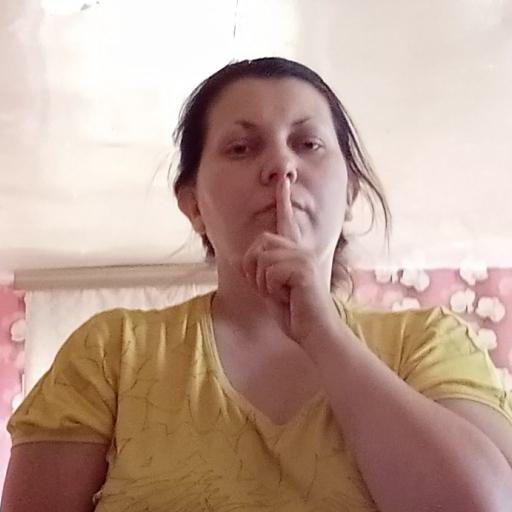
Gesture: mute